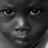
Emotion: sad